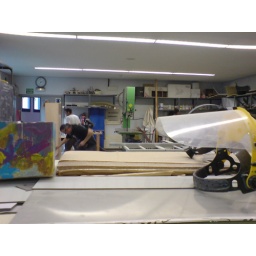
My feet in the sky of Bilbao and my head in San Francisco street